Chiesa del Carmine, Messina

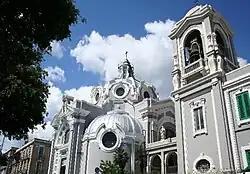
Carmine Church of Messina and Carmelite Convent

The religious Carmelites arrived from the Holy Land in Messina probably not later than 1238 and settled down by the river San Michele, two miles from the city. There, they built their first convent with its church, which they called "Santa Maria del Carmelo". That place, for the hermit life lived by the brothers, was then commonly called ‘Ritiro’ ('Withdrawal') name that then took all the area. The pressures of the faithful people that flocked, attracted by the admirable life of those monks, induced the Carmelites to relocate and move almost at the mouth of that river San Michele. However, being the second mansion infested with malaria and too exposed to the depredations of pirates and wars, in 1292 the brothers moved to Via degli Argentieri, between the current Via Garibaldi and Via Cavour. But also in this convent, their presence did not last long because it was too close to the cathedral and those priests considered their masses "disturbed".